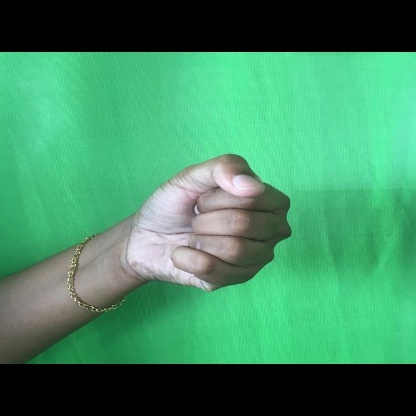
Mudra: Mushti